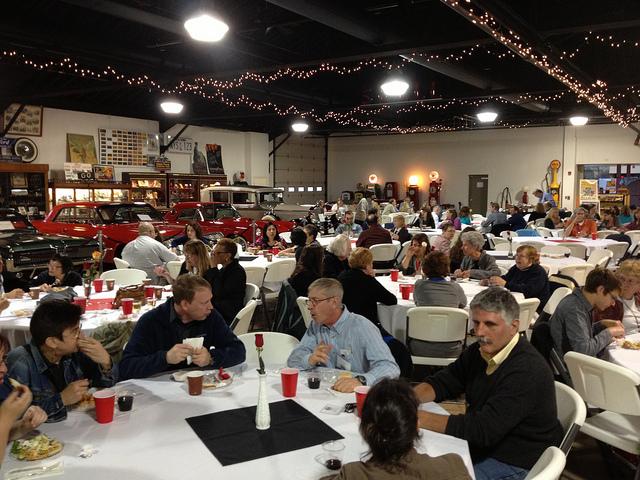
A room full of people sitting at several tables eating and drinking.